Darko Pajović

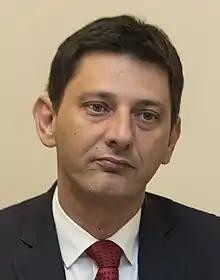
Pajović in 2016

Darko Pajović (Cyrillic: Дарко Пајовић; born 24 November 1972) is a Montenegrin diplomat and politician who has most recently served as the Ambassador of Montenegro to the People's Republic of China from 2018 to 2021. Previously, he served as the President of the Parliament of Montenegro, and was founder and leader of the political party Positive Montenegro.